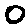
Label: 0